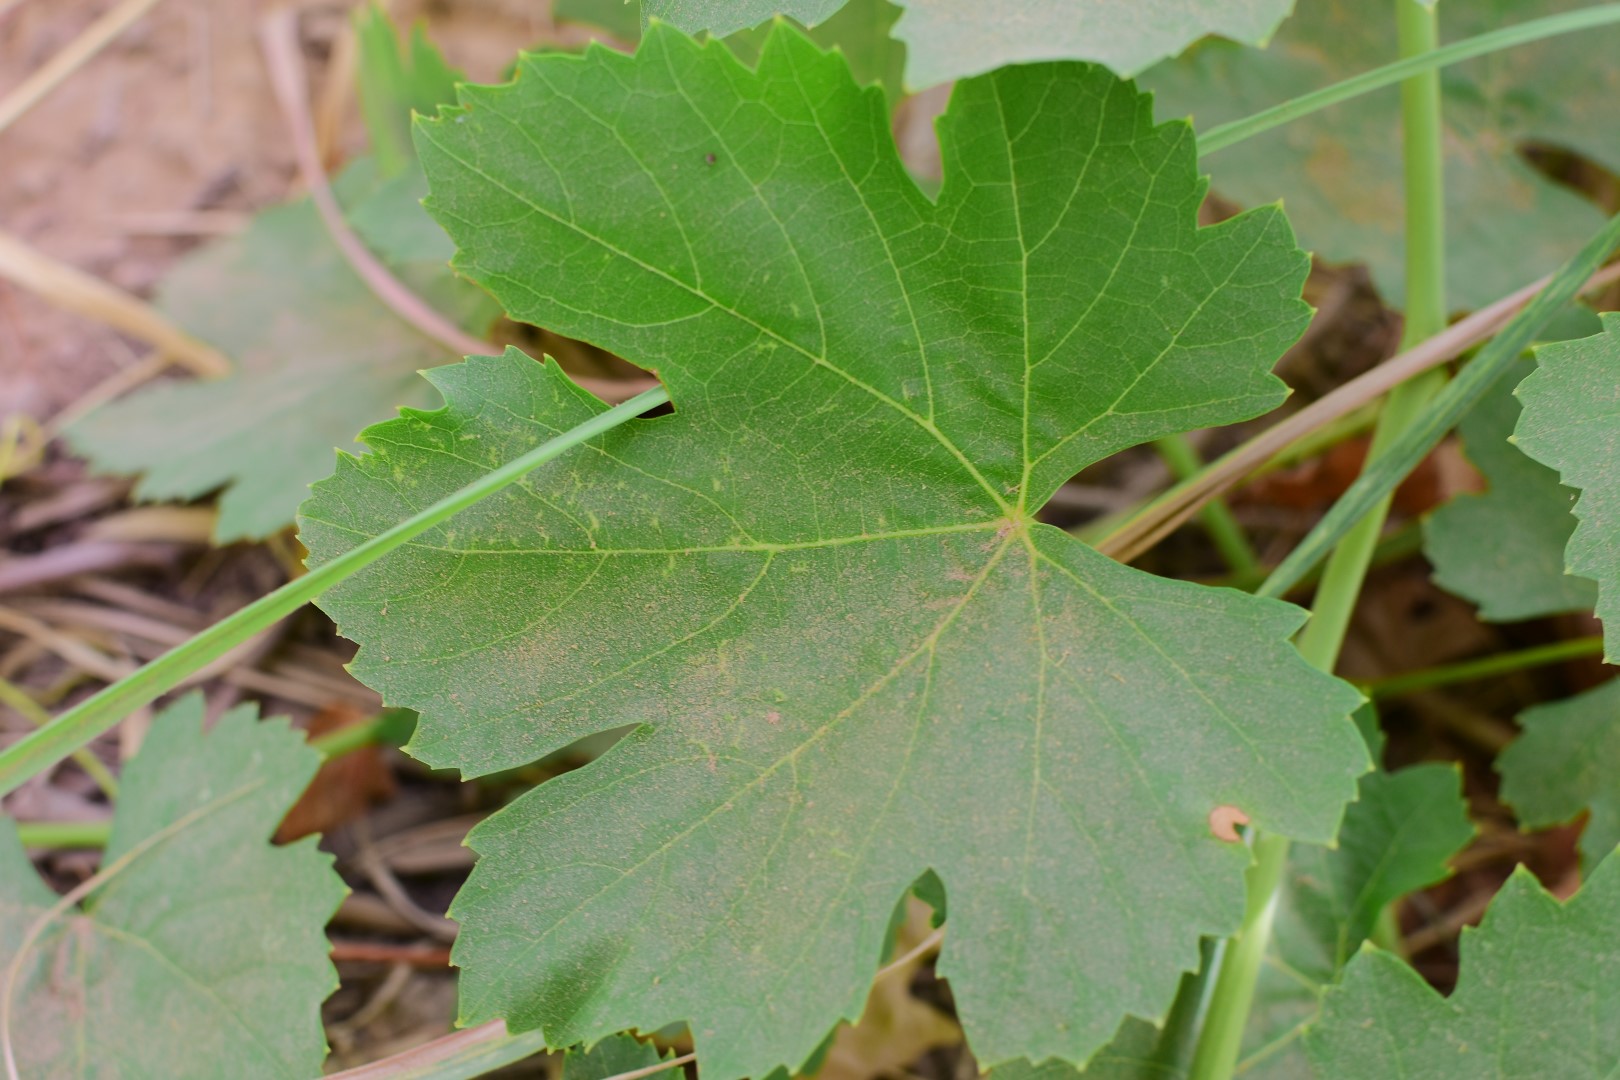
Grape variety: Thompson Seedless